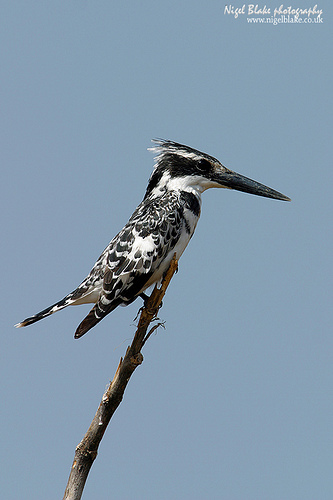
a very curious bird in this photograph has a polka-dotted appearance the way his whole body is black and white and his bill is black and extremely long for his body.
a white and black speckled bird with a white chest, long nape feathers and a very large, pointed black bill.
the bird has a very long pointed black bill with white and black colored crown.
this bird is black and white in color with a large black beak, and black eye rings.
a very tiny bird with a spike top, and a long black bill.
this bird has wings that are black and has a long black bill
this bird is black with white and has a long, pointy beak.
this colorful bird has a very long pointed beak and white and black coloring all over its body and wings.
this bird is white and black in color, and has a very large beak.
this bird has wings that are black and has a long bill
Species: Pied Kingfisher